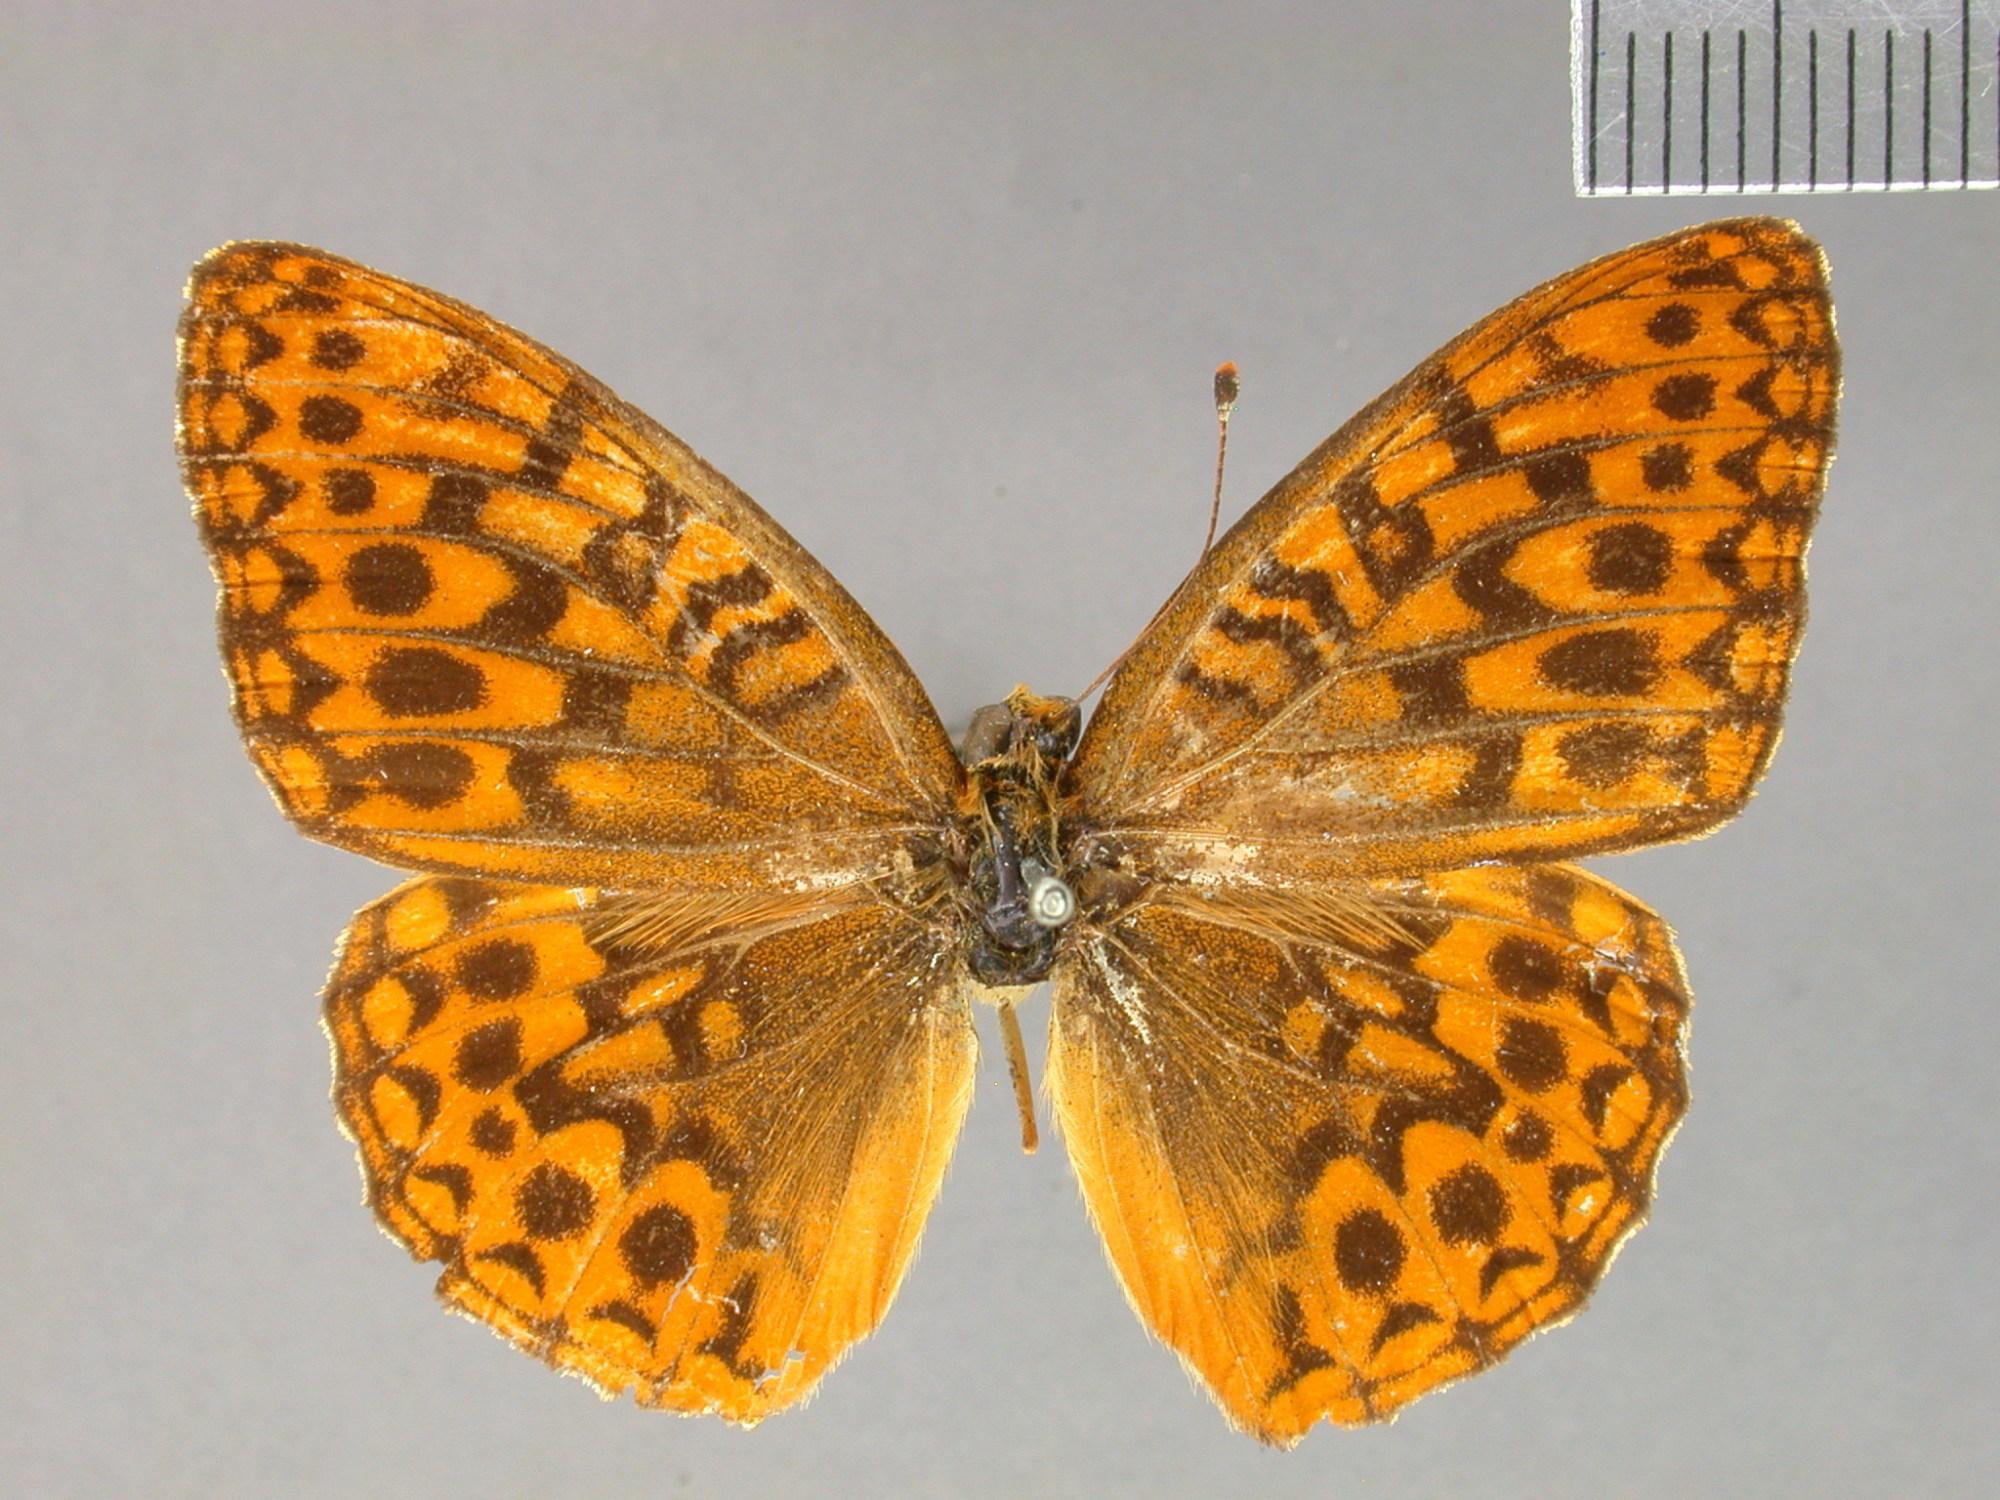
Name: Argynnis hydaspe
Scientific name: Argynnis hydaspe Boisduval, 1869
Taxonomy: Animalia, Arthropoda, Insecta, Lepidoptera, Nymphalidae, Nymphalinae
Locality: [Not Stated], California, United States